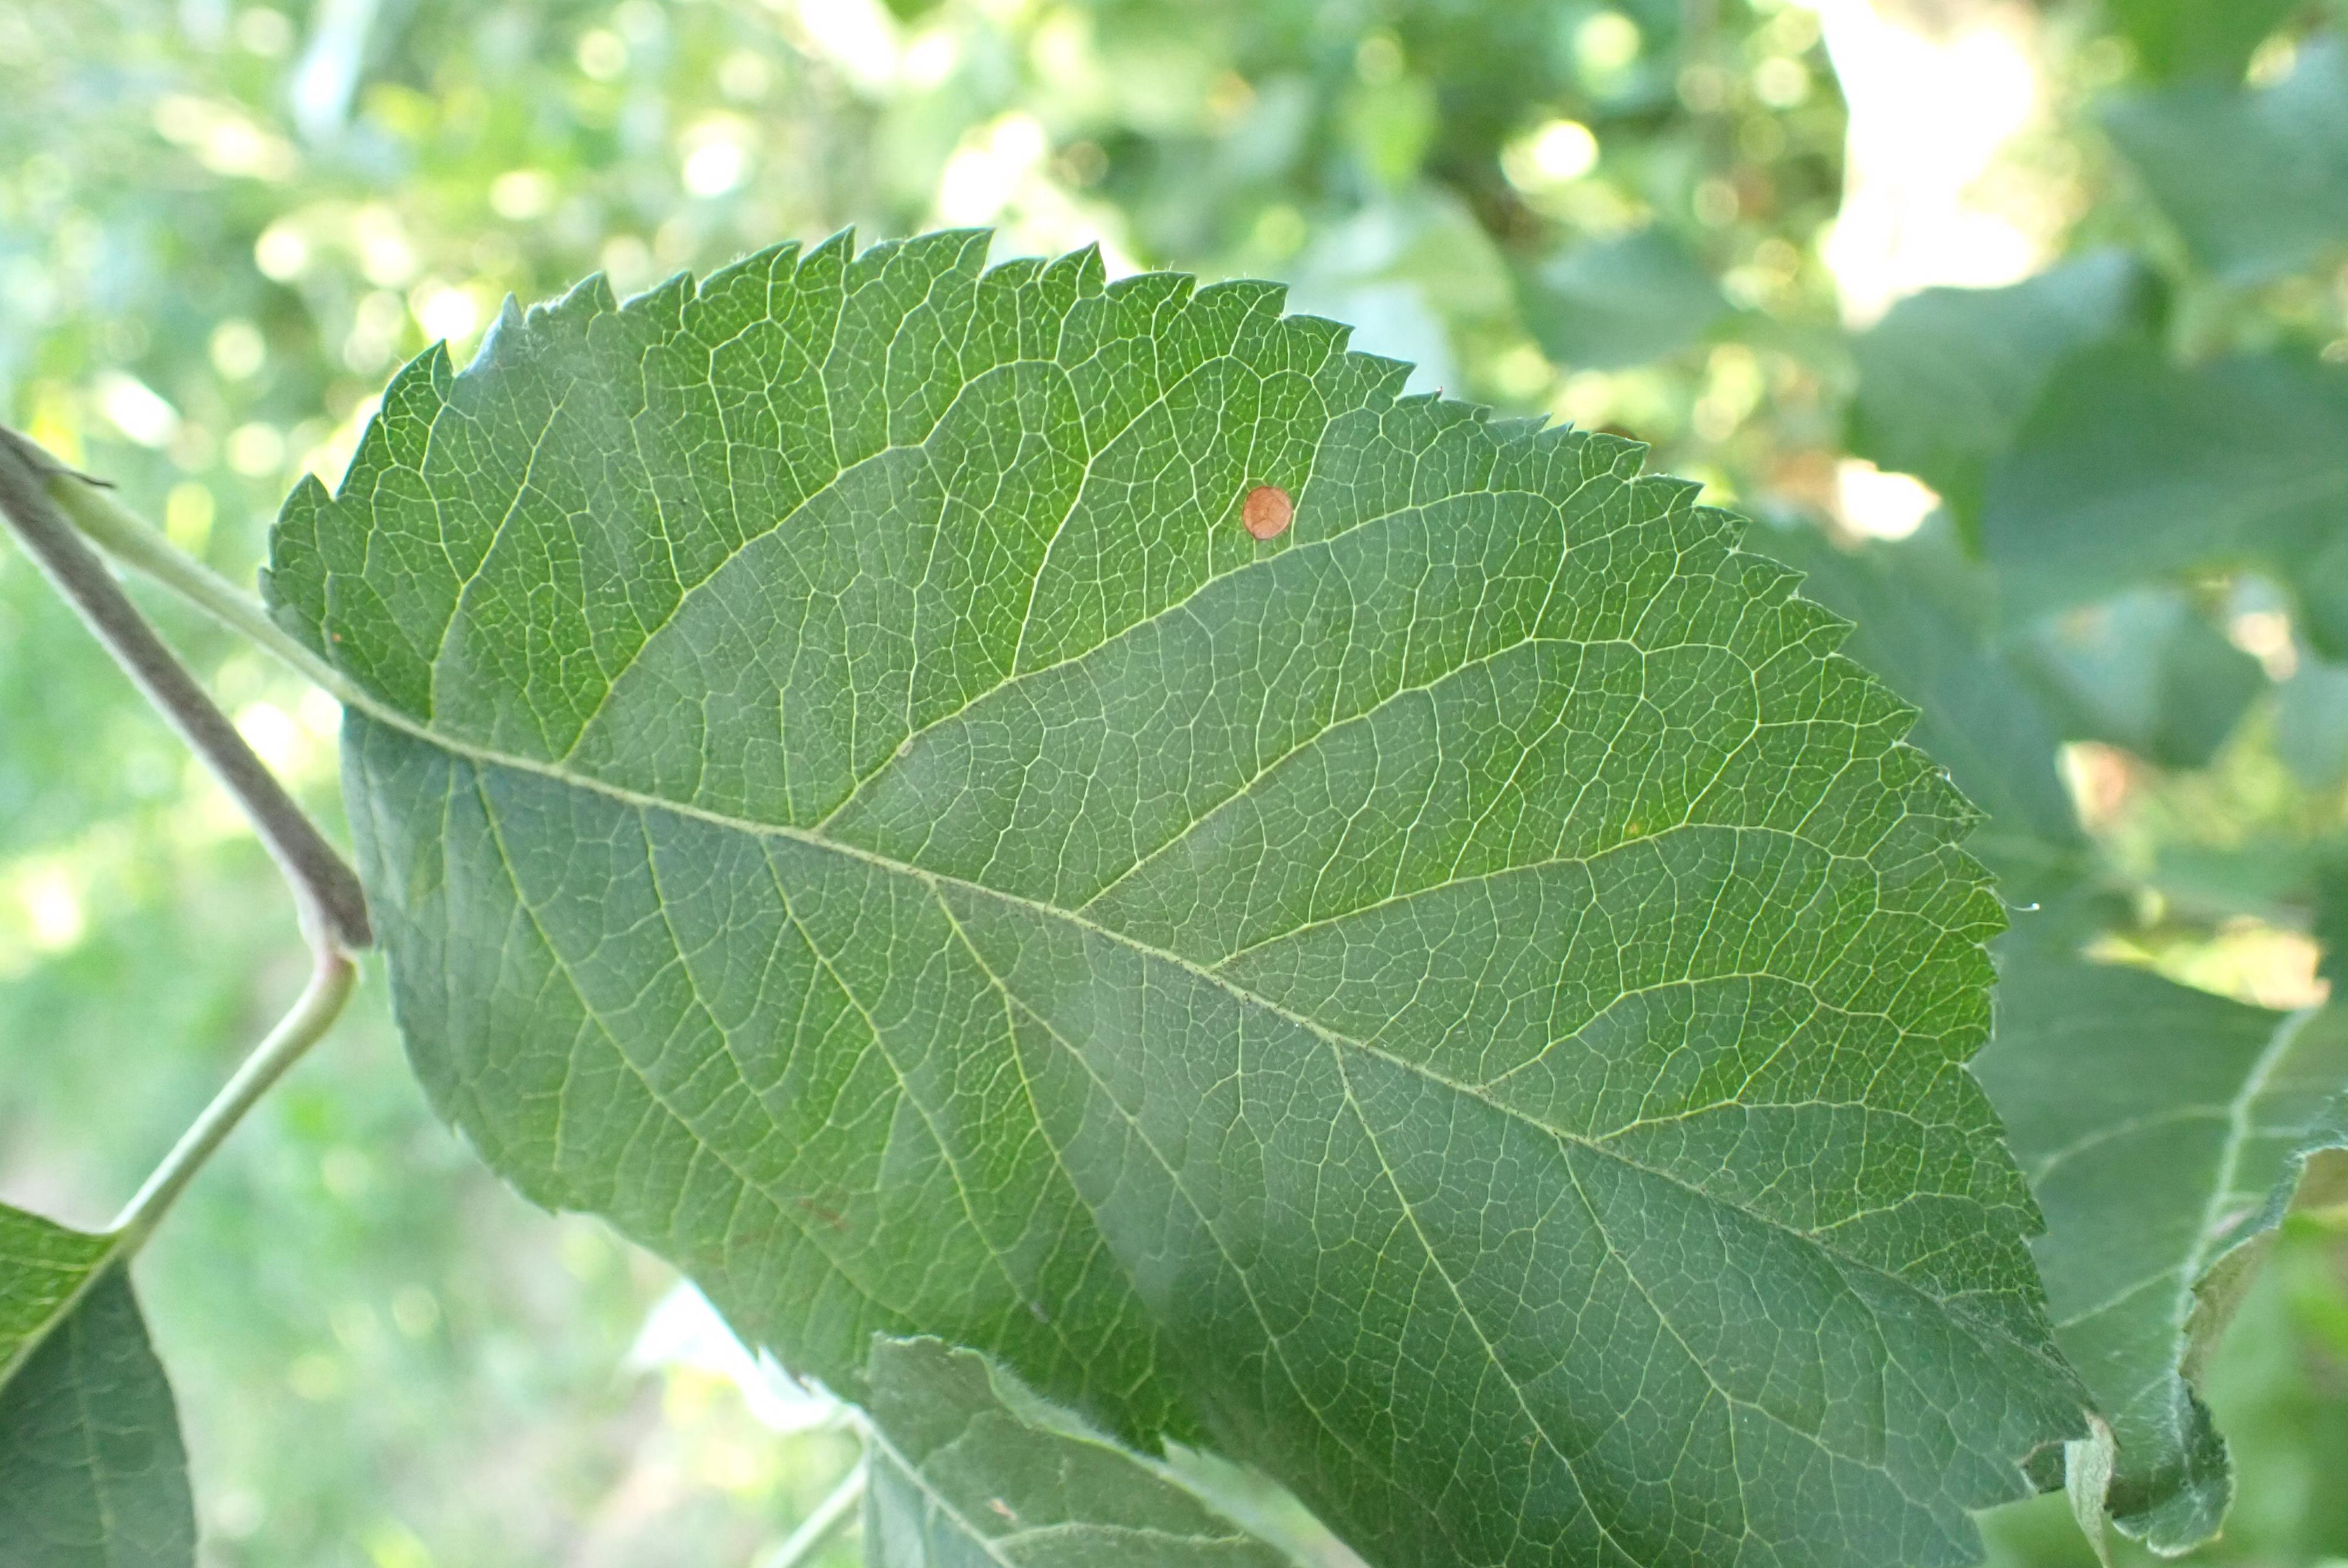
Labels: frog_eye_leaf_spot